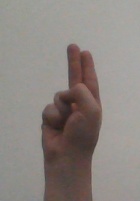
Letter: taa